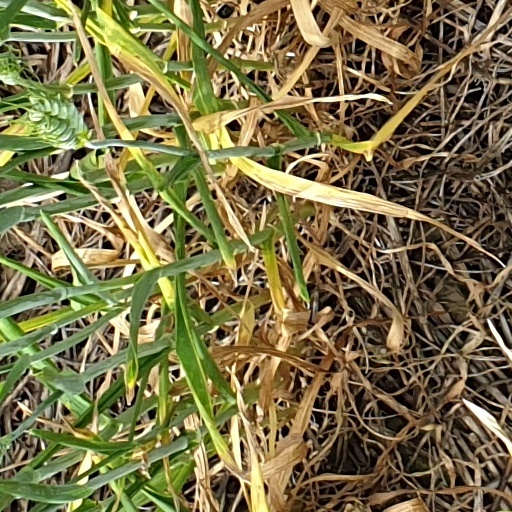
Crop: wheat